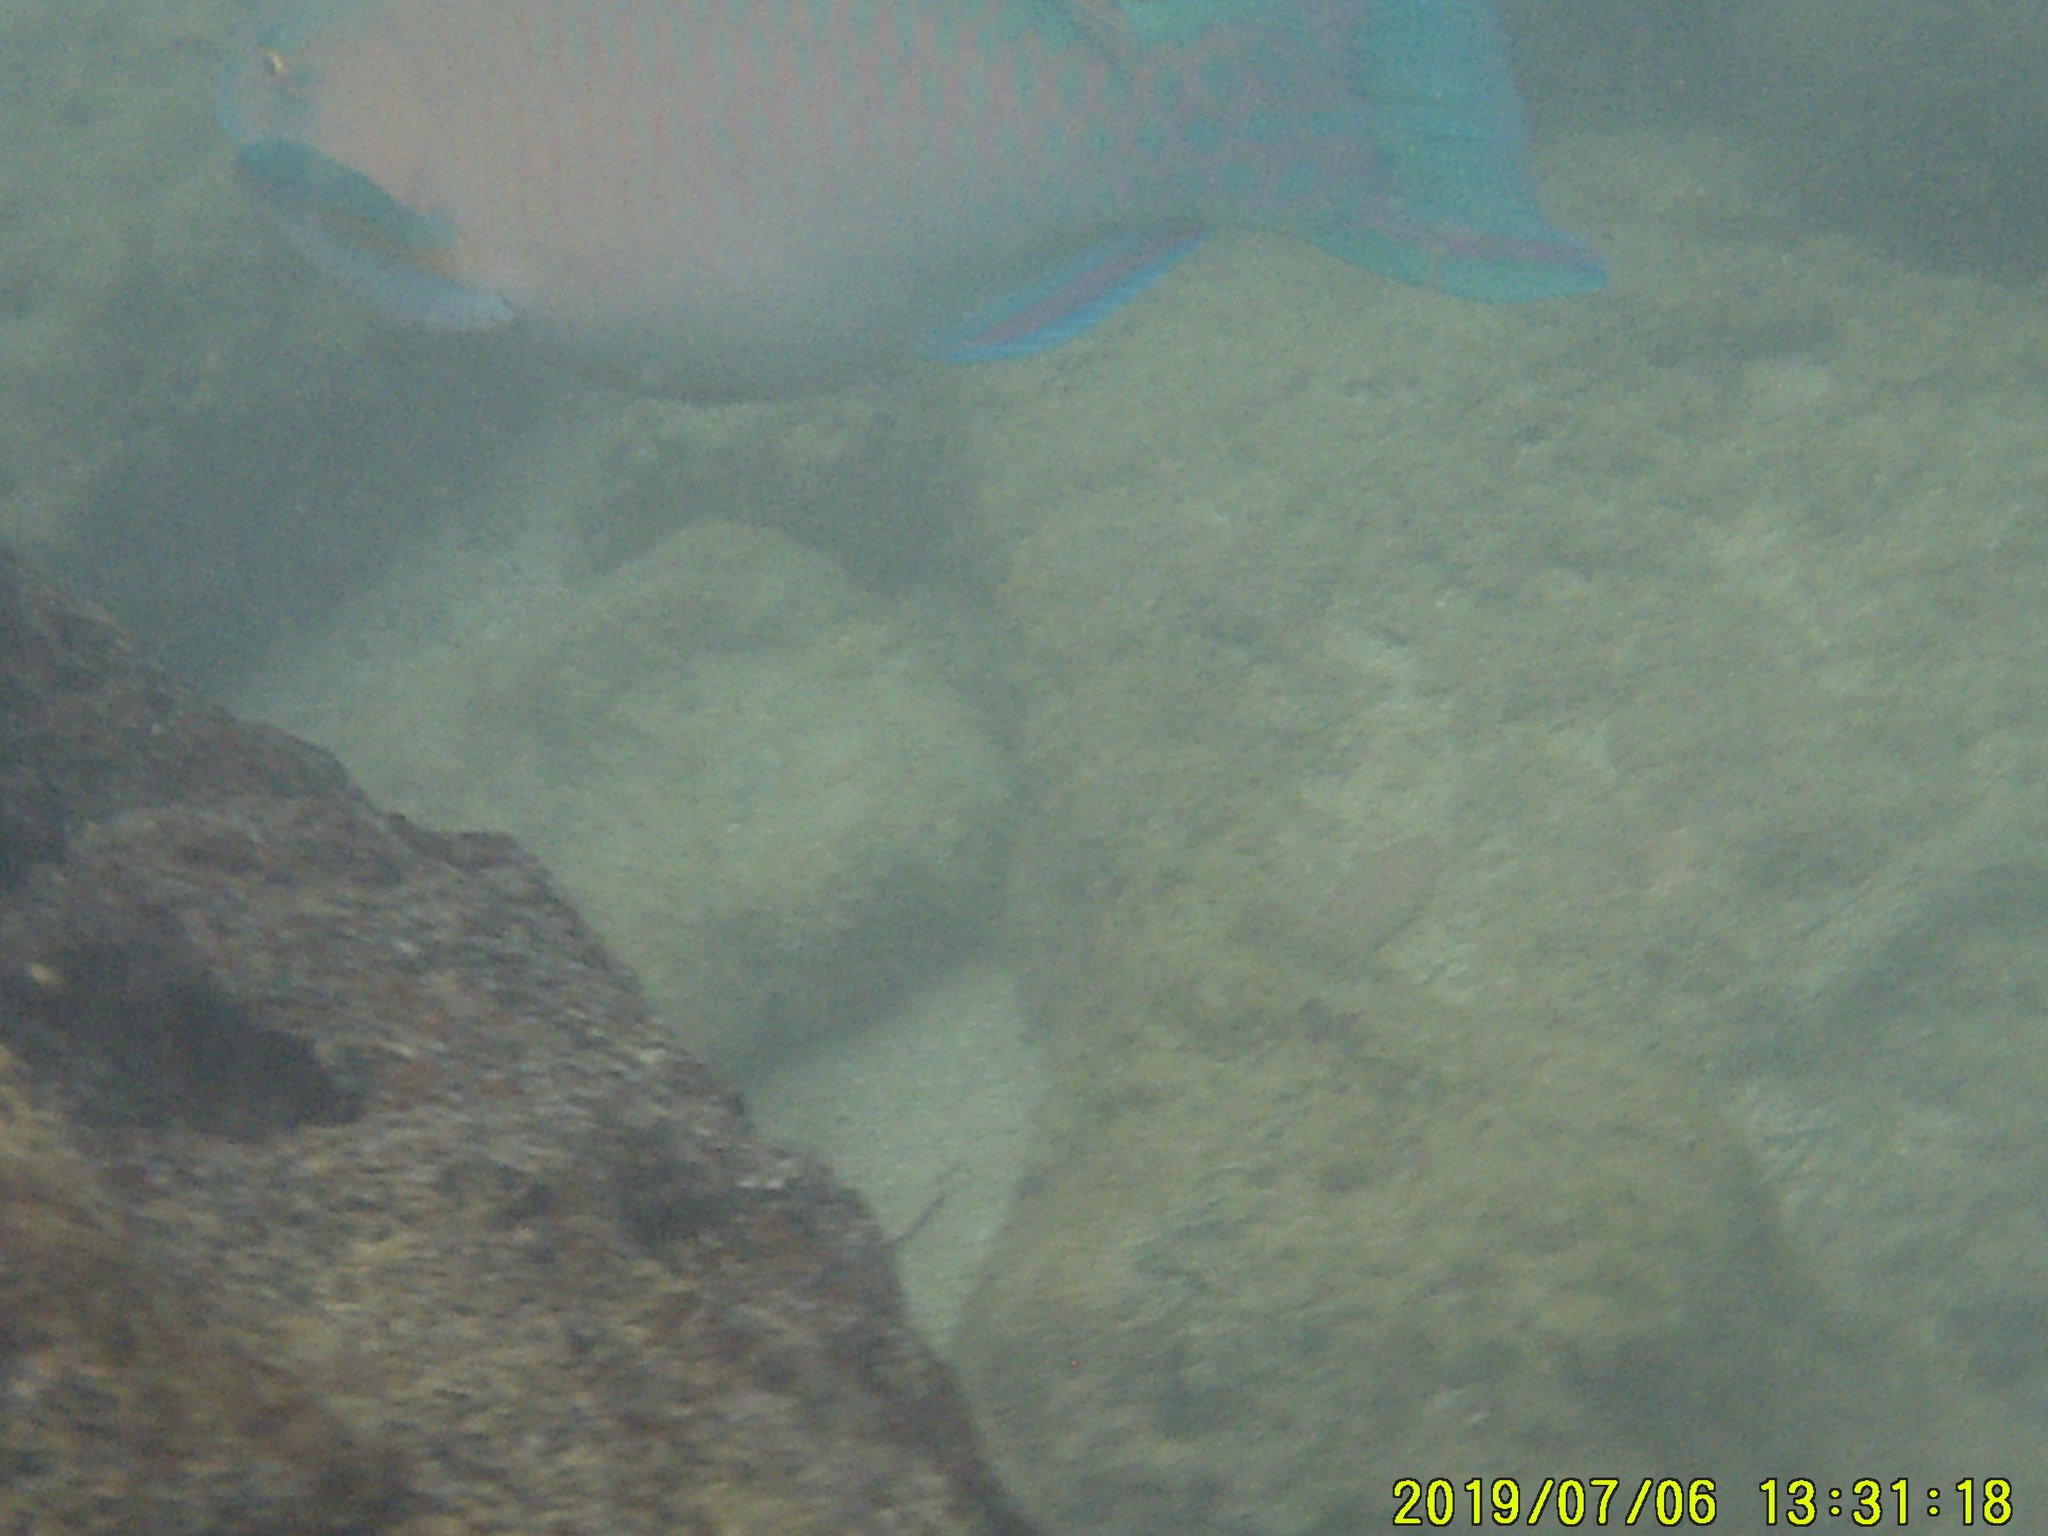
Scarus ghobban (Blue-barred Parrotfish)